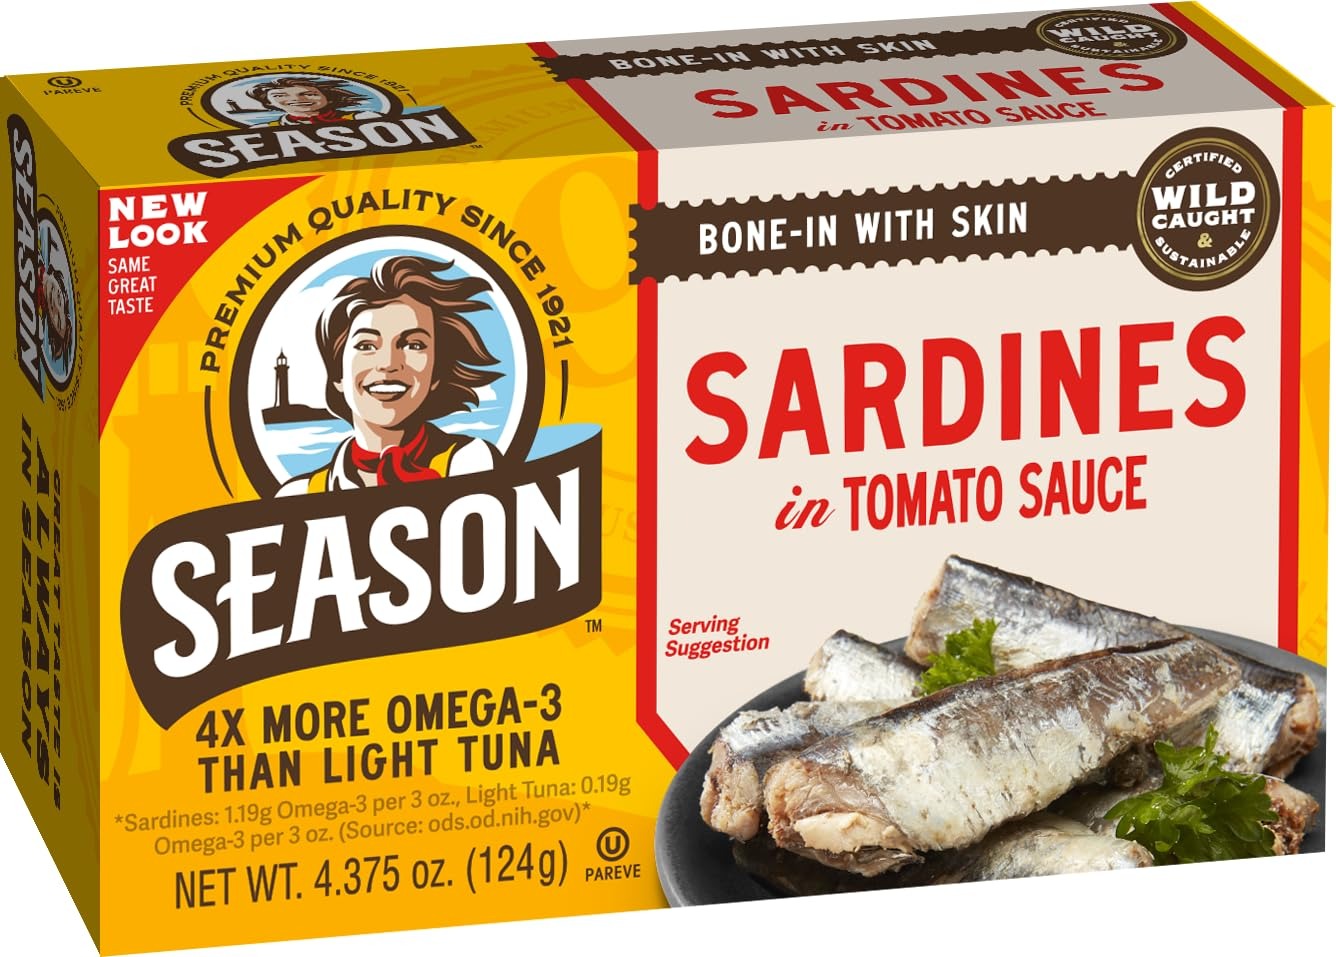
Item Name: Season Sardines in Tomato Sauce - Wild Caught, 22g of Protein, Keto Snacks, More Omega 3's Than Tuna, Kosher, High in Calcium, Canned Sardines - 4.37 Oz Tins, 6-Pack
Bullet Point 1: HIGH OMEGA 3's - Rich in Omega-3 Fatty Acids & excellent source of natural fish oils, Season Sardines are a great way to incorporate their nutritional benefits in your diet!
Bullet Point 2: SARDINES WILD CAUGHT - All of our sardines are wild-caught, low in mercury, & a rich source of sustainable protein. Full of essential vitamins & minerals & known as a staple in the Mediterranean diet
Bullet Point 3: MAX OUT ON NUTRITION - Bone-in sardines are the way to go if you want to add more calcium to your diet. Sardine fillets are meaty & flavorful providing you with a delicious, low-sodium protein source
Bullet Point 4: PROTEIN POWERHOUSE - Ounce for ounce, sardines deliver more total nutrition than other, larger protein sources, and they do it without the saturated fat. All the healthful goodness you want!
Bullet Point 5: PRIDE IN SUSTAINABILITY - Caring for our Ocean Ecosystem is important to the Season Brand. We are certified sustainable by Friend of the Sea, which is a seal of approval and a badge of honor for us
Value: 26.22
Unit: Ounce

Price: 10.98